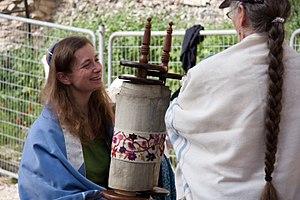
Femmes du Mur des Lamentations, est une association féministe juive fondée en 1988 et basée en Israël, dont le but est de garantir le droit des femmes à porter les Sefer Torah, à lire dans la Torah et à se vêtir de vêtements religieux au mur des Lamentations.